Elsa Miranda

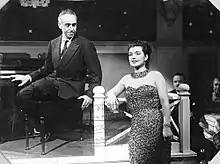
Carlos Ginés and Elsa Miranda in "Captura Recomendad" (1950

As the 1950s emerged, Miranda appeared in the film "Captura Recomendada" as a musical performer with Carlos Ginés. She also appeared later in the decade in the film "Ensayo Final" (1955) in which she shared scenes with such actors as Carlos Ginés, Gloria Ferrandiz, Ricardo Lavié, Margarita Corona, Eduardo Rudy, Nathán Pinzon, Alberto Closas, Santiago Gómez Cou and Nelly Panizza. She also appeared on the television program "Tropicana Club" with Ángel Magaňa, Carlos Castro "Castrito" and Mario Pocoví. In addition, she collaborated in 1955 in "Comedias Musicales" with Pedro Quartucci, Perla Alvarado, Angel Eleta, Lita Moreno and Dorita Vernet. In 1952 she also appeared in the theater production of "Sonrisas y Melodías".